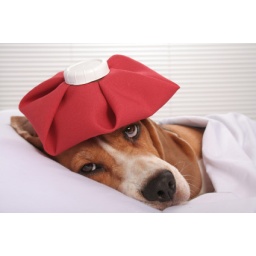
Cute sick dog in bed with ice pack on her head